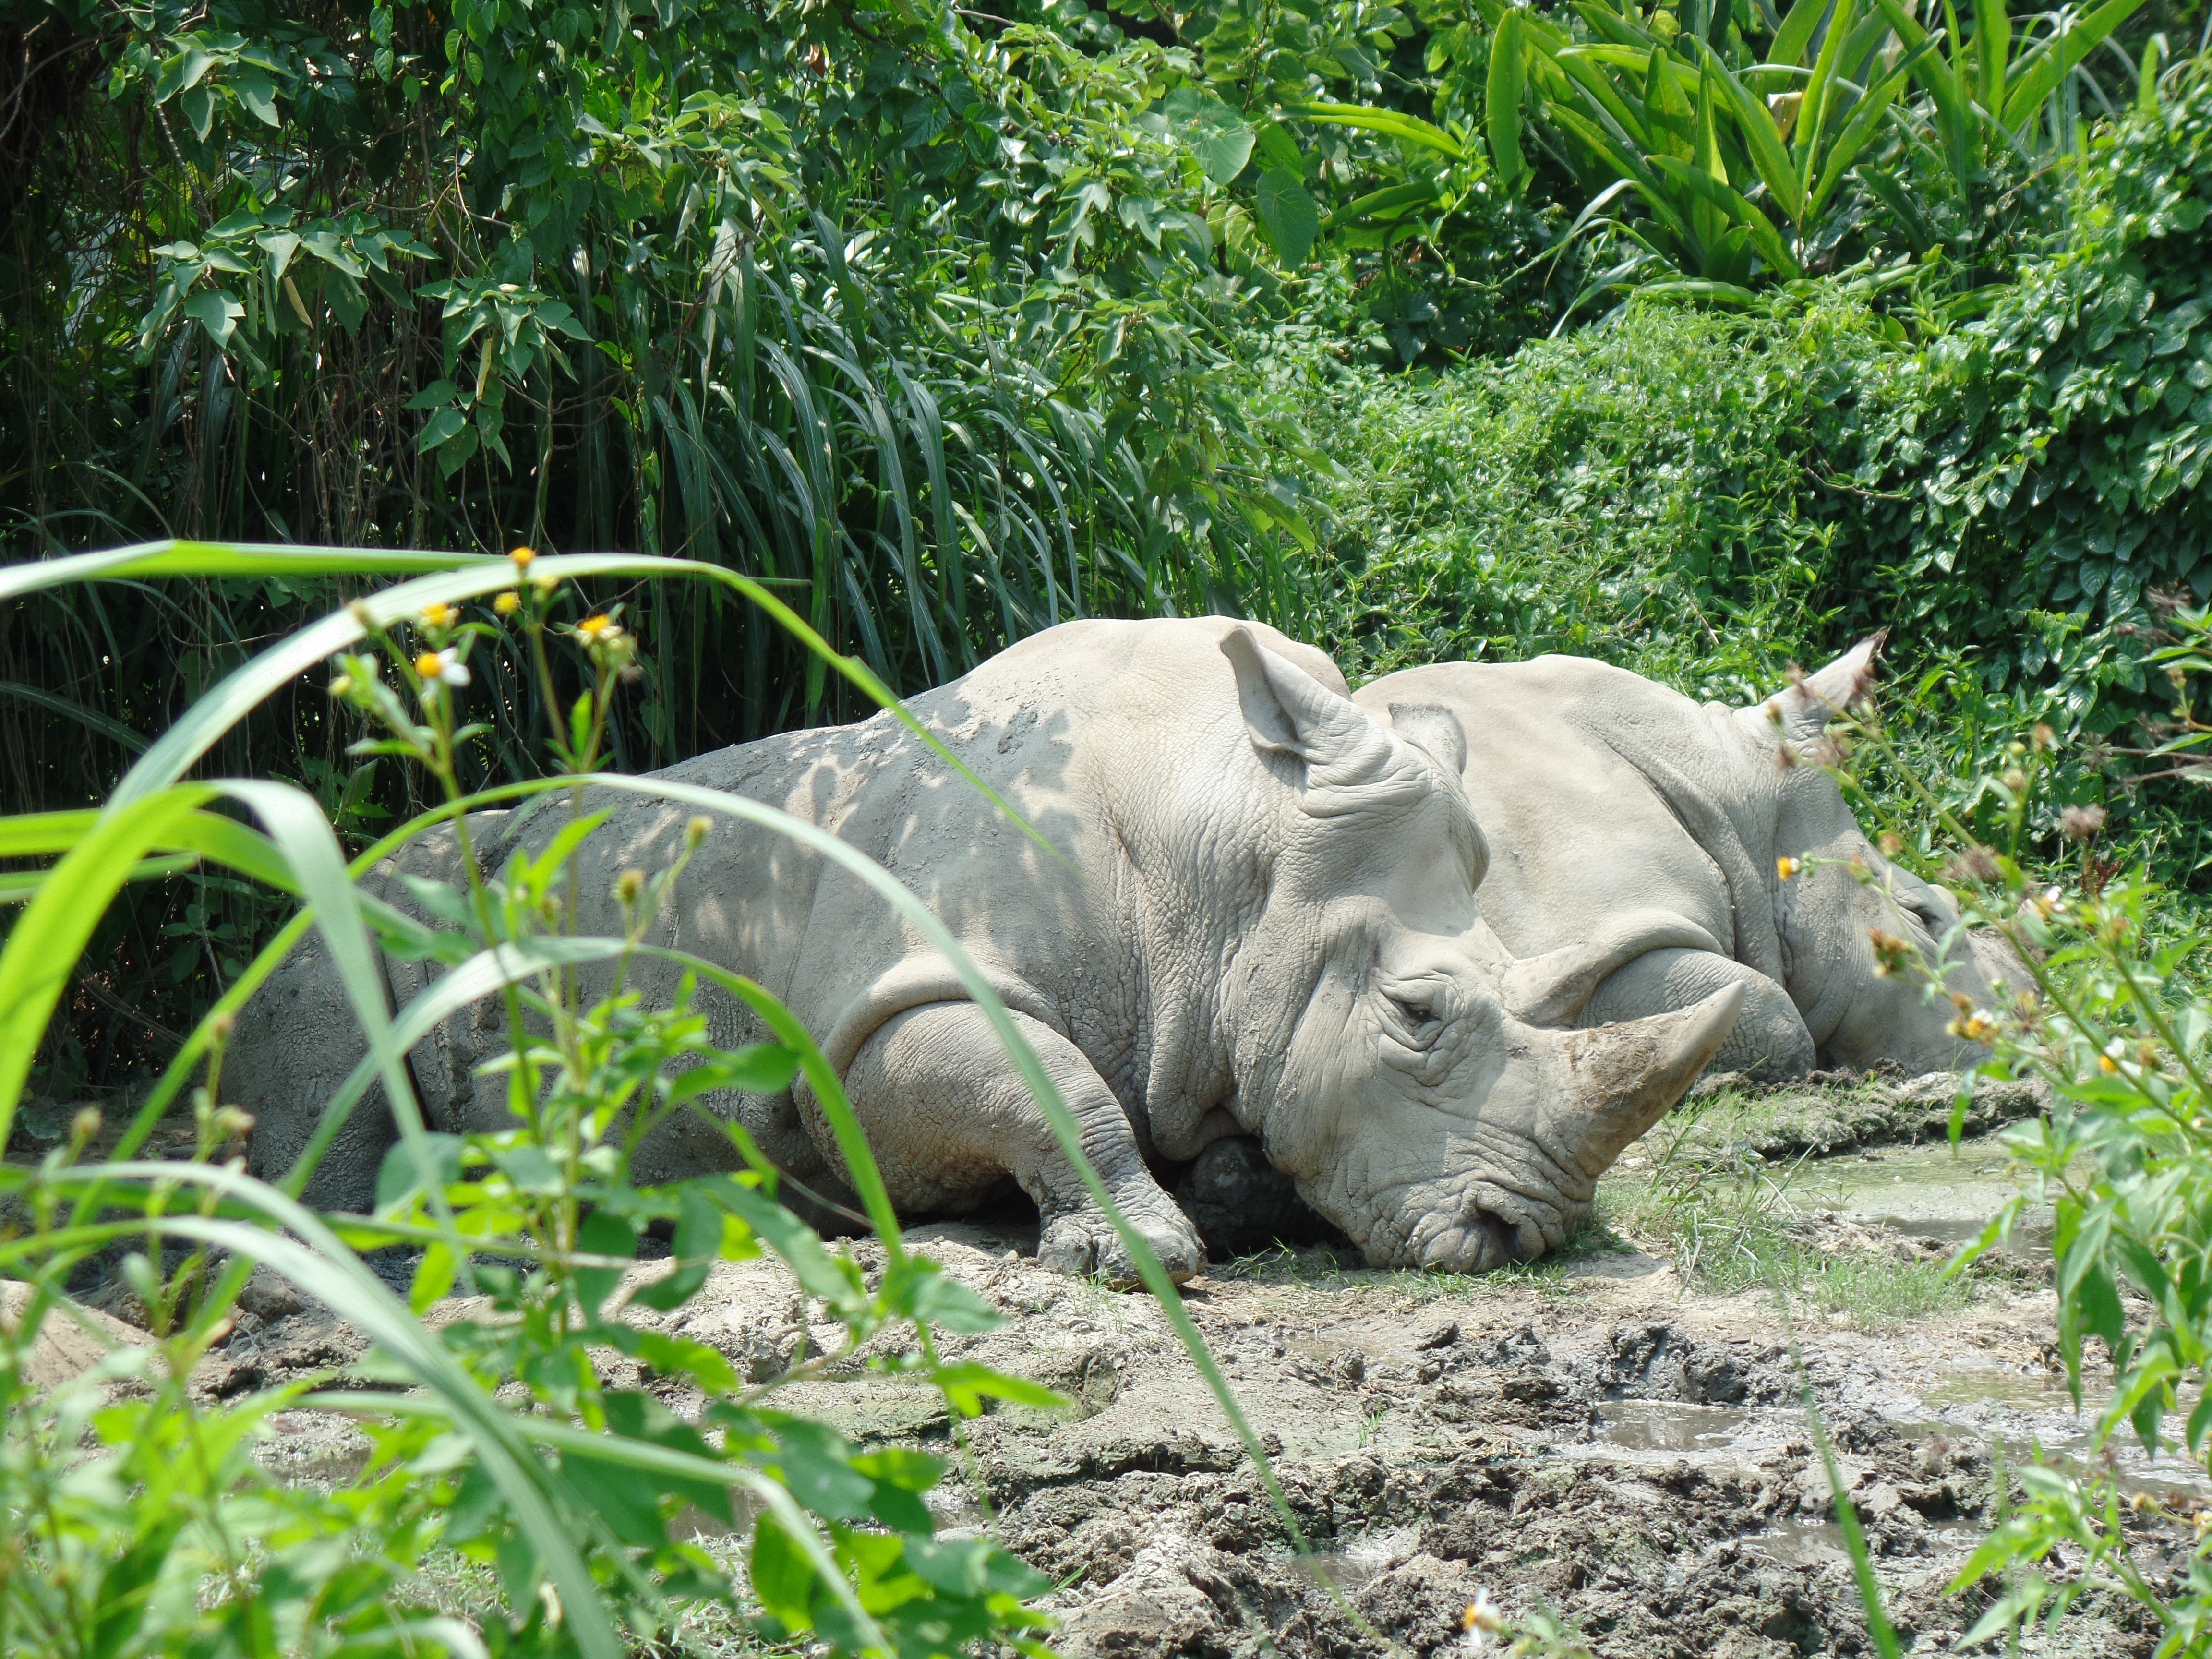
grass, animal, wildlife, zoo, jungle, mud, fauna, rhino, rhinoceros, tortoise, safari, aminal